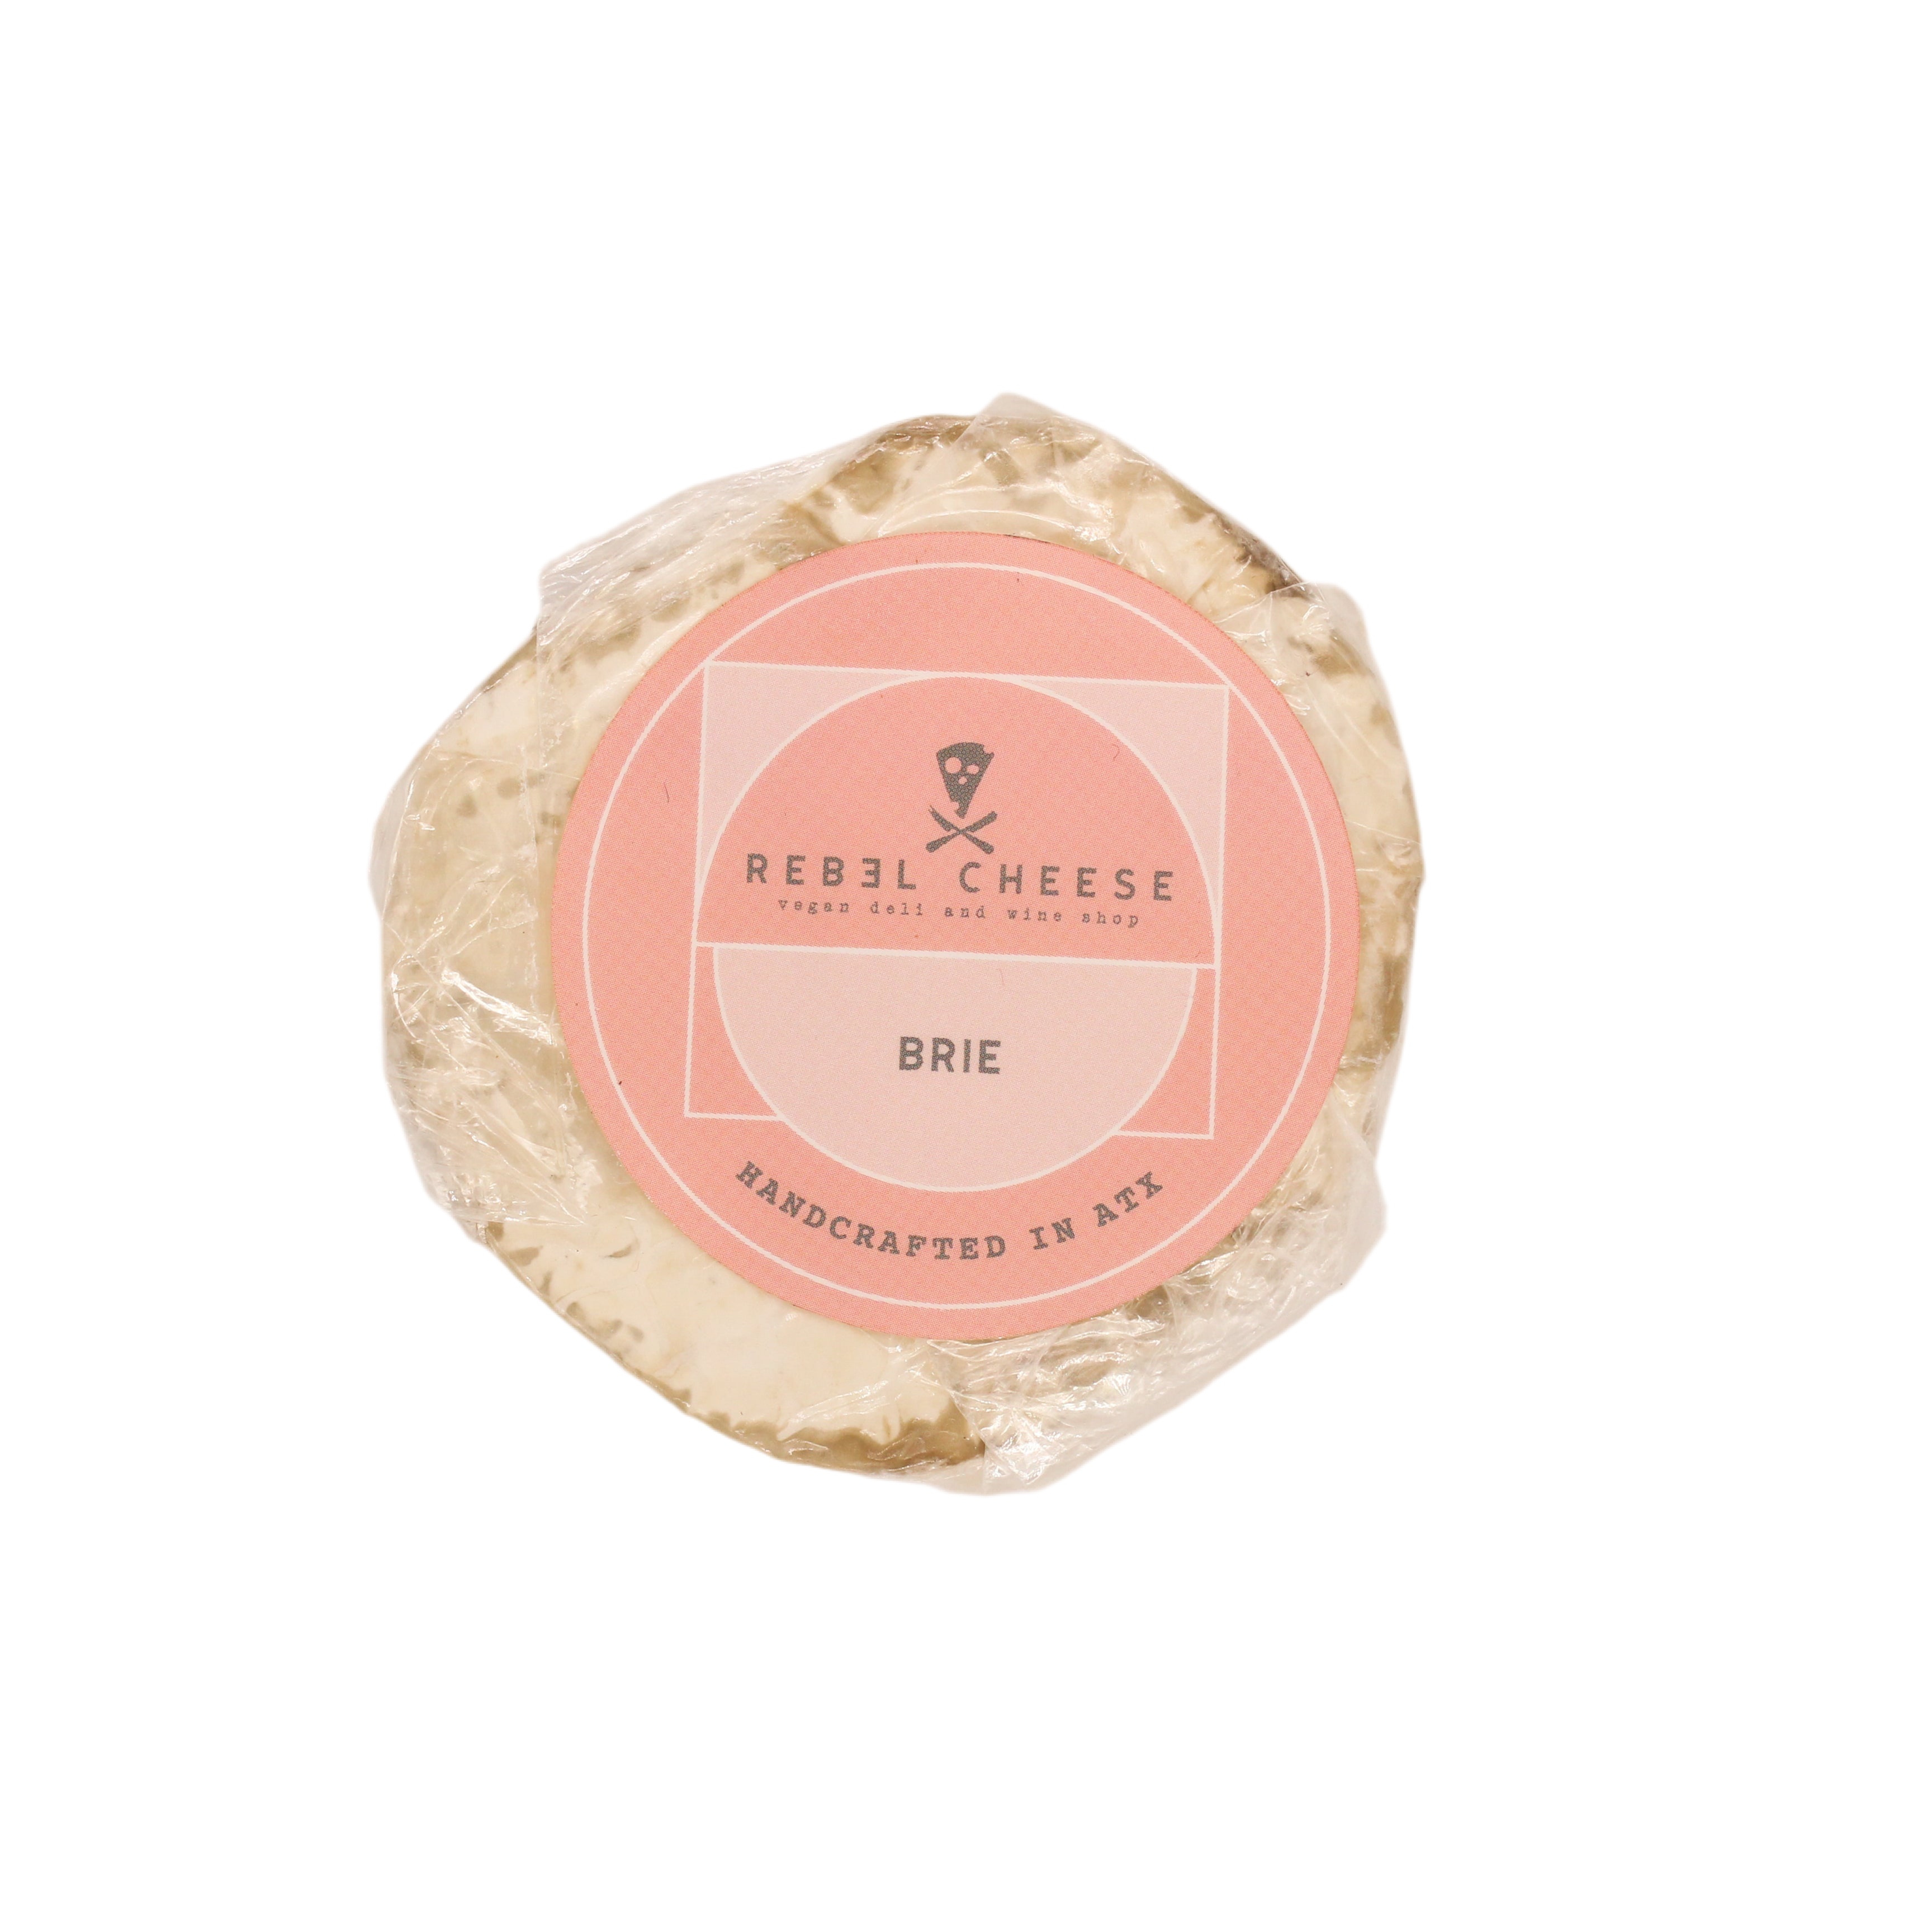
Rebel Cheese Brie
Rebel Cheese Brie 6 oz Texas REBEL Brie is an award-winning, cave aged cheese with a mild, creamy center and a complex, earthy rind - perfect for charcuterie boards and wine. Spread this versatile buttery cheese on crackers or baguettes, mix it into a sauce or salad, or bake it into a dessert or appetizer.
Brand: Rebel Cheese
Category: Food, Beverages & Tobacco > Food Items > Dairy Products > Cheese